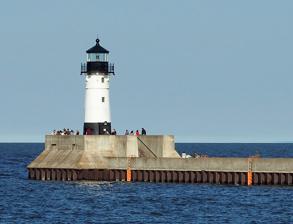
Building: Duluth Harbor North Pier Light
Country: United States of America
Year built: 1910
Lighthouse Duluth Harbor North Pier Light Duluth Harbor North Pier Light from the west Location End of north pier of the Duluth Ship Canal , Duluth, Minnesota Coordinates 46°46′51.4″N 92°5′17.8″W / 46.780944°N 92.088278°W / 46.780944; -92.088278 Tower Constructed 1910 Foundation Concrete breakwater Construction Steel/cast iron Height 36 ft (11 m) Shape Cylindrical tower Markings White with black lantern Heritage National Register of Historic Places listed place Light First lit 1910 Focal height 43 ft (13 m) Lens Fifth order Fresnel lens Range 11 nautical miles (20 km; 13 mi) Characteristic Red isophase 4s Duluth Harbor North Pier Light U.S. National Register of Historic Places Area Less than one acre Architect Office of the Superintendent of Lighthouses MPS Light Stations of the United States MPS NRHP reference No. 16000340 Added to NRHP June 7, 2016 The Duluth Harbor North Pier Light is a lighthouse on the north breakwater of the Duluth Ship Canal in Duluth, Minnesota , United States. History An 1896 project to improve harbor facilities resulted in the reconstruction of the sides of the Duluth Ship Canal, bracketing it in the two concrete piers which define its channel to the present. While the south pier had been equipped with a light from 1874, the north pier was unlit, and given the difficult approach (highlighted by the notorious wreck of the SS Mataafa in 1905), calls for aids were soon made. A 1908 Lighthouse Board report, in recommending the construction of a light on the north pier, noted that a private aid was already being placed on the pier. Appropriation was made in 1909, and a tower was erected and lit the following year. The design was based on that of the Peche Island Rear Range Light , featuring a short round tower built of steel plates. A fifth-order Fresnel lens from France was installed and lit with a 210-candlepower electric lamp powered from the city power grid. All the lights on the canal were maintained by the same keepers; the head keeper lived in a frame house constructed in 1874 with the Duluth South Breakwater Outer Light , while the assistants were given a brick duplex in 1913 after years of having to find boarding accommodations on their own. The North Pier Light was listed on the National Register of Historic Places in 2016 for its local significance in the themes of engineering, maritime history, and transportation. It was nominated for its association with federal efforts to establish nationwide navigational aids, and for being characteristic of early-20th-century pier and breakwater lights built around the Great Lakes . In May 2021, the U.S. General Services Administration announced that the Coast Guard no longer needed the lighthouse and it was eligible to be transferred at no cost to another public agency or non-profit in accordance with the National Historic Lighthouse Preservation Act . If it is not transferred, it will be sold. See also List of lighthouses in Minnesota National Register of Historic Places listings in St. Louis County, Minnesota References